HMCS Oakville

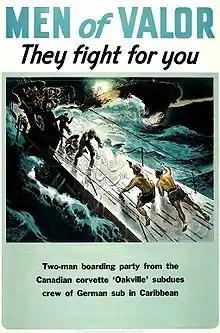
Poster by Hubert Rogers, 1942-1945 (McGill WP2.V3.F1)

On 28 August 1942, in the company of American warships and the corvettes and , "Oakville" was escorting a convoy off Haïti when she attacked the German submarine . The submarine, which had been on the point of attacking the convoy, was first spotted and bombarded by an American seaplane. Oakville dropped depth charges to force it to surface, and after bombarding it, rammed the submarine twice, sustaining minor damages to its hull. The submarine, struck by a depth charge on the surface, gave up the fight. A boarding party was dispatched to seize the vessel.